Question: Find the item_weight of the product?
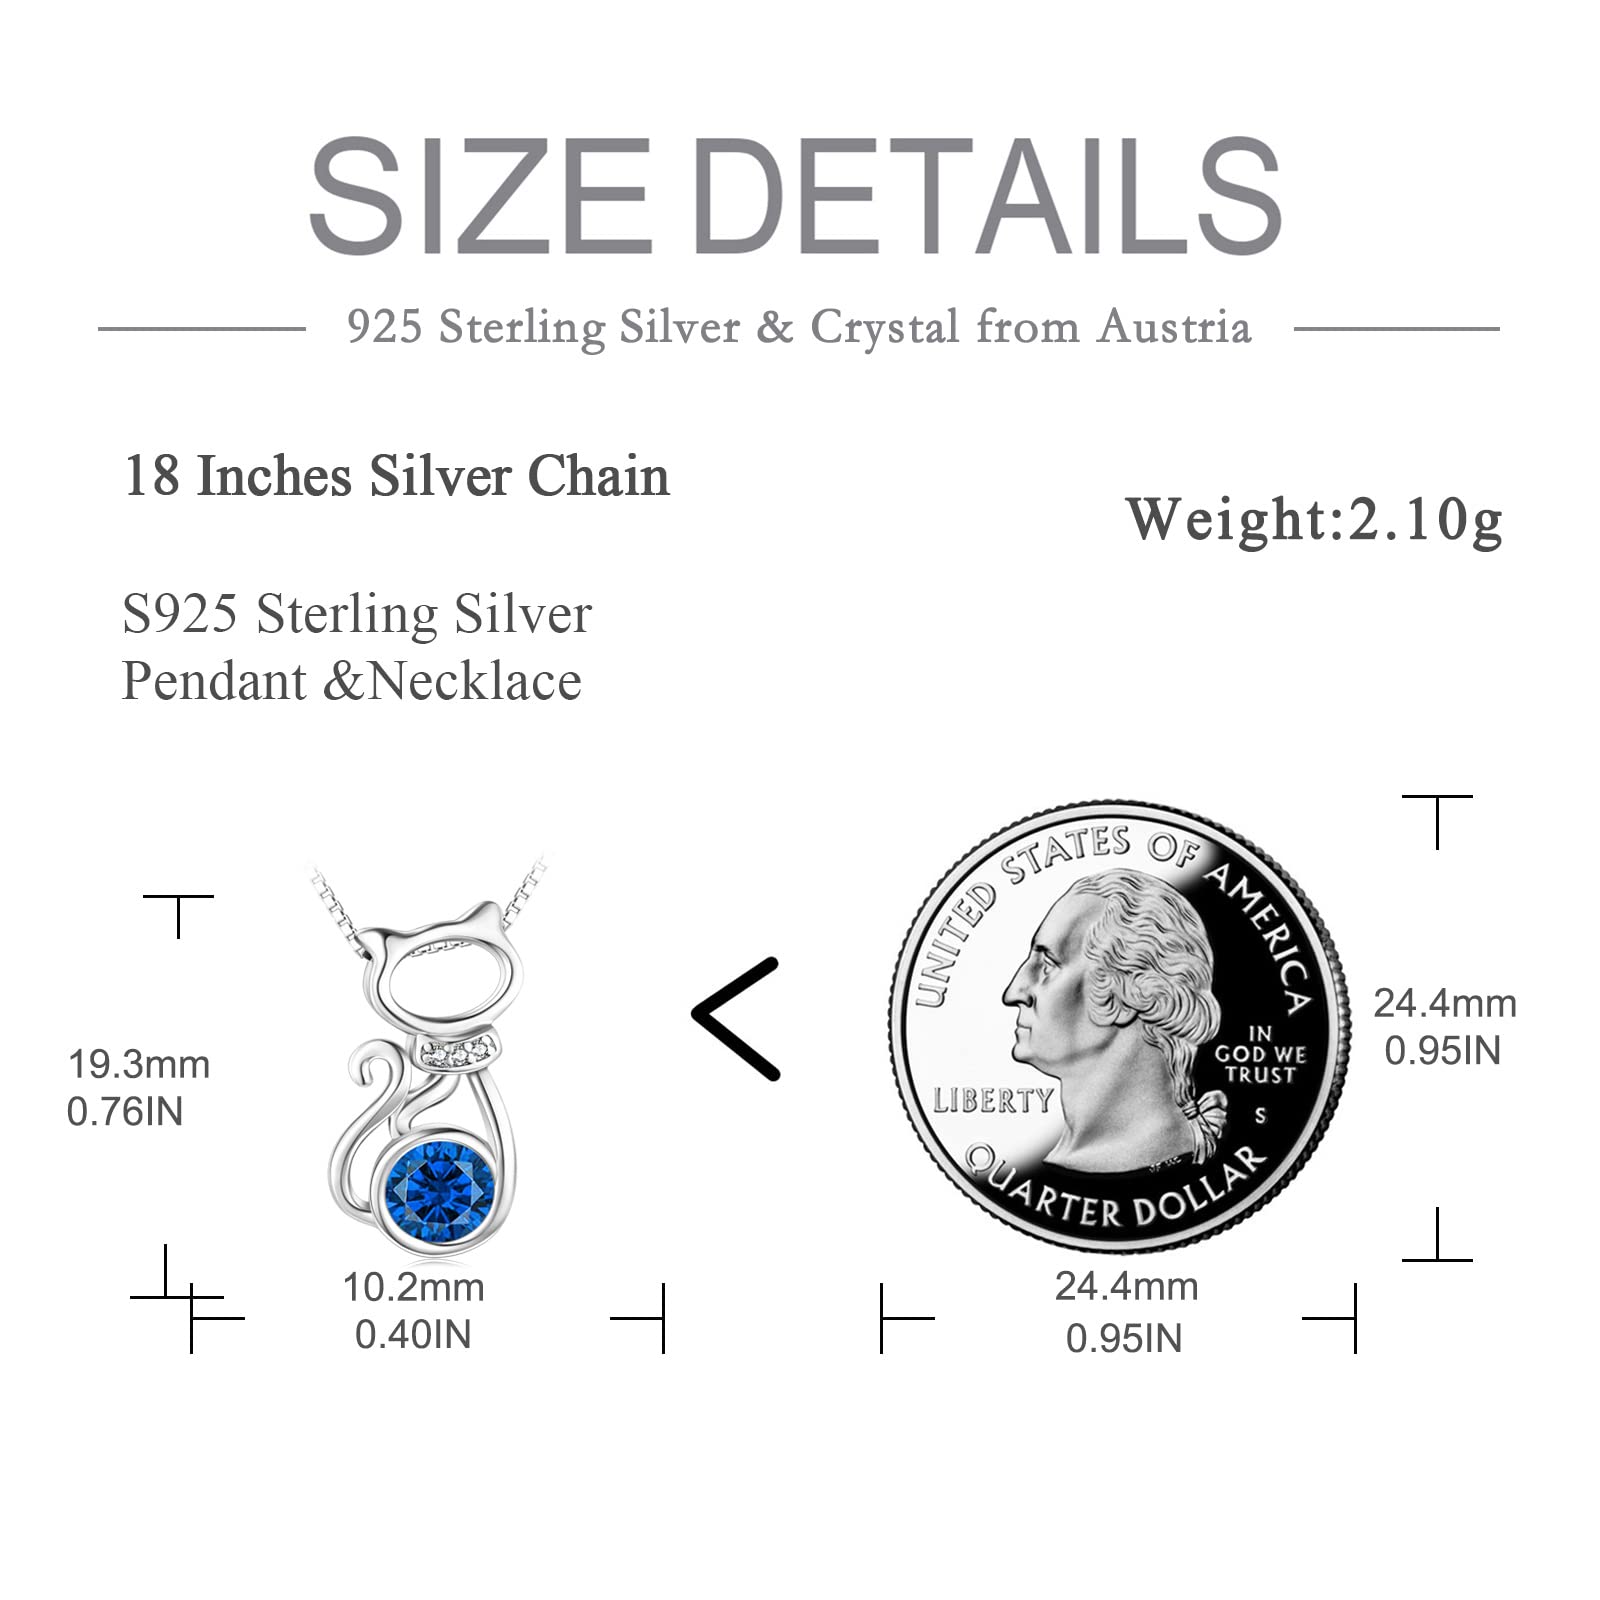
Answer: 2.1 gram